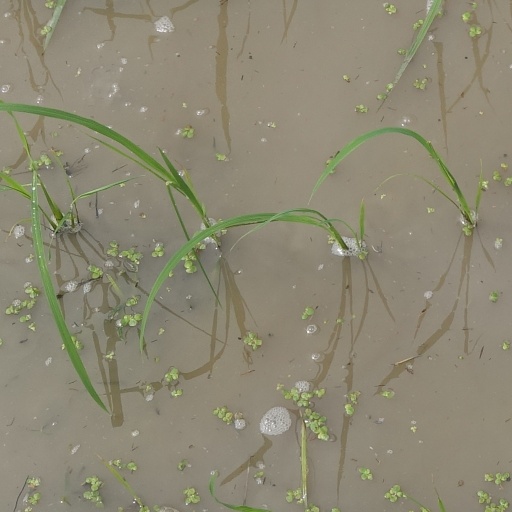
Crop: rice